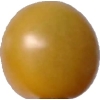
Label: tomato_cherry_yellow